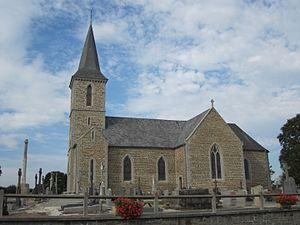
Le Mesnillard, Manche
Le Mesnillard est une commune française, située dans le département de la Manche en région Normandie, peuplée de 260 habitants.